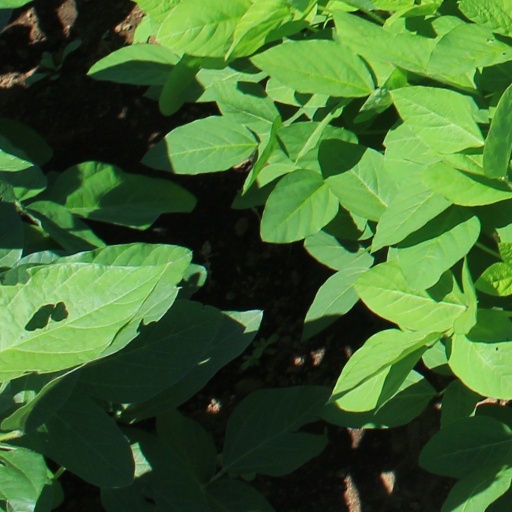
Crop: soybean